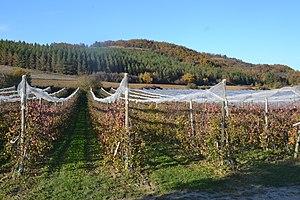
Vergers de pommiers, Cazals-des-Bayles (Ariège, France).
Cazals-des-Baylès est une commune française, située dans le département de l'Ariège en région Occitanie.